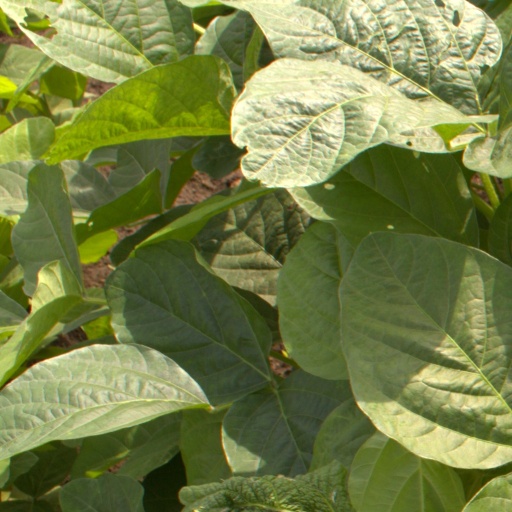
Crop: soybean